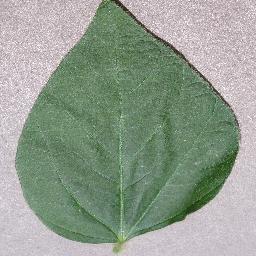
Label: Soybean___healthy